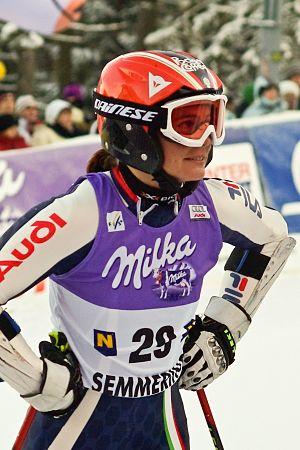
Karen Putzer, née le 29 septembre 1978 à Bolzano, est une skieuse alpine italienne.